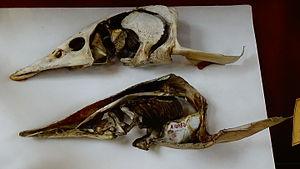
Acipenseridae - face interne et externe - squelette mnhn Paris
Les esturgeons forment une famille de poissons peuplant exclusivement l'hémisphère nord.